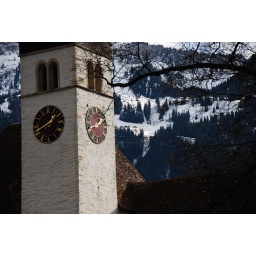
Picturesque church in Interlaken, with beautiful hill all around.